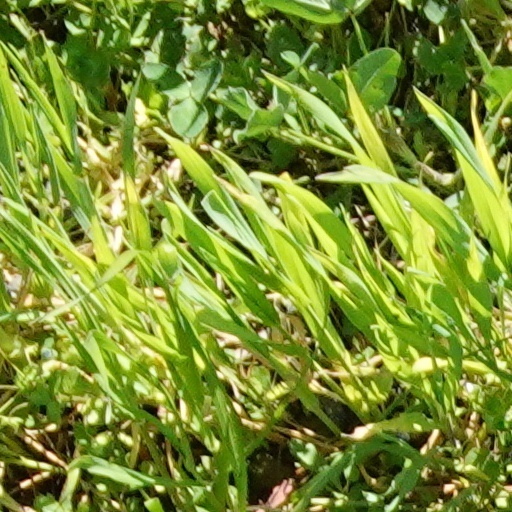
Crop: wheat